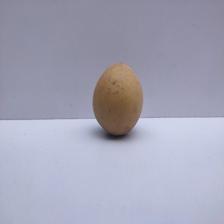
Size: Medium